The Attack (painting)

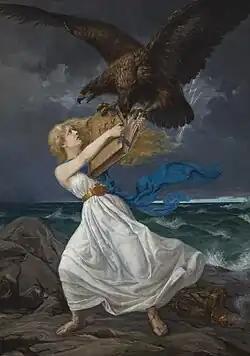
"The Attack"

The Attack (Finnish: "Hyökkäys") is a painting by the Finnish artist Edvard Isto, one of the most famous Finnish paintings. The painting represents the Russian double-headed eagle attacking the Finnish Maiden trying to rob her of her book of laws. The painting was completed in 1899, the same year when emperor Nicholas II of Russia gave his publication known as the February Manifesto. The name of the painting was suggested by Emmi Ajo, wife of Isto's good friend Benjamin Ajo. "The Attack" spread as prints all over Finland. Isto had thousands of prints made of his painting in both Finland and Germany.